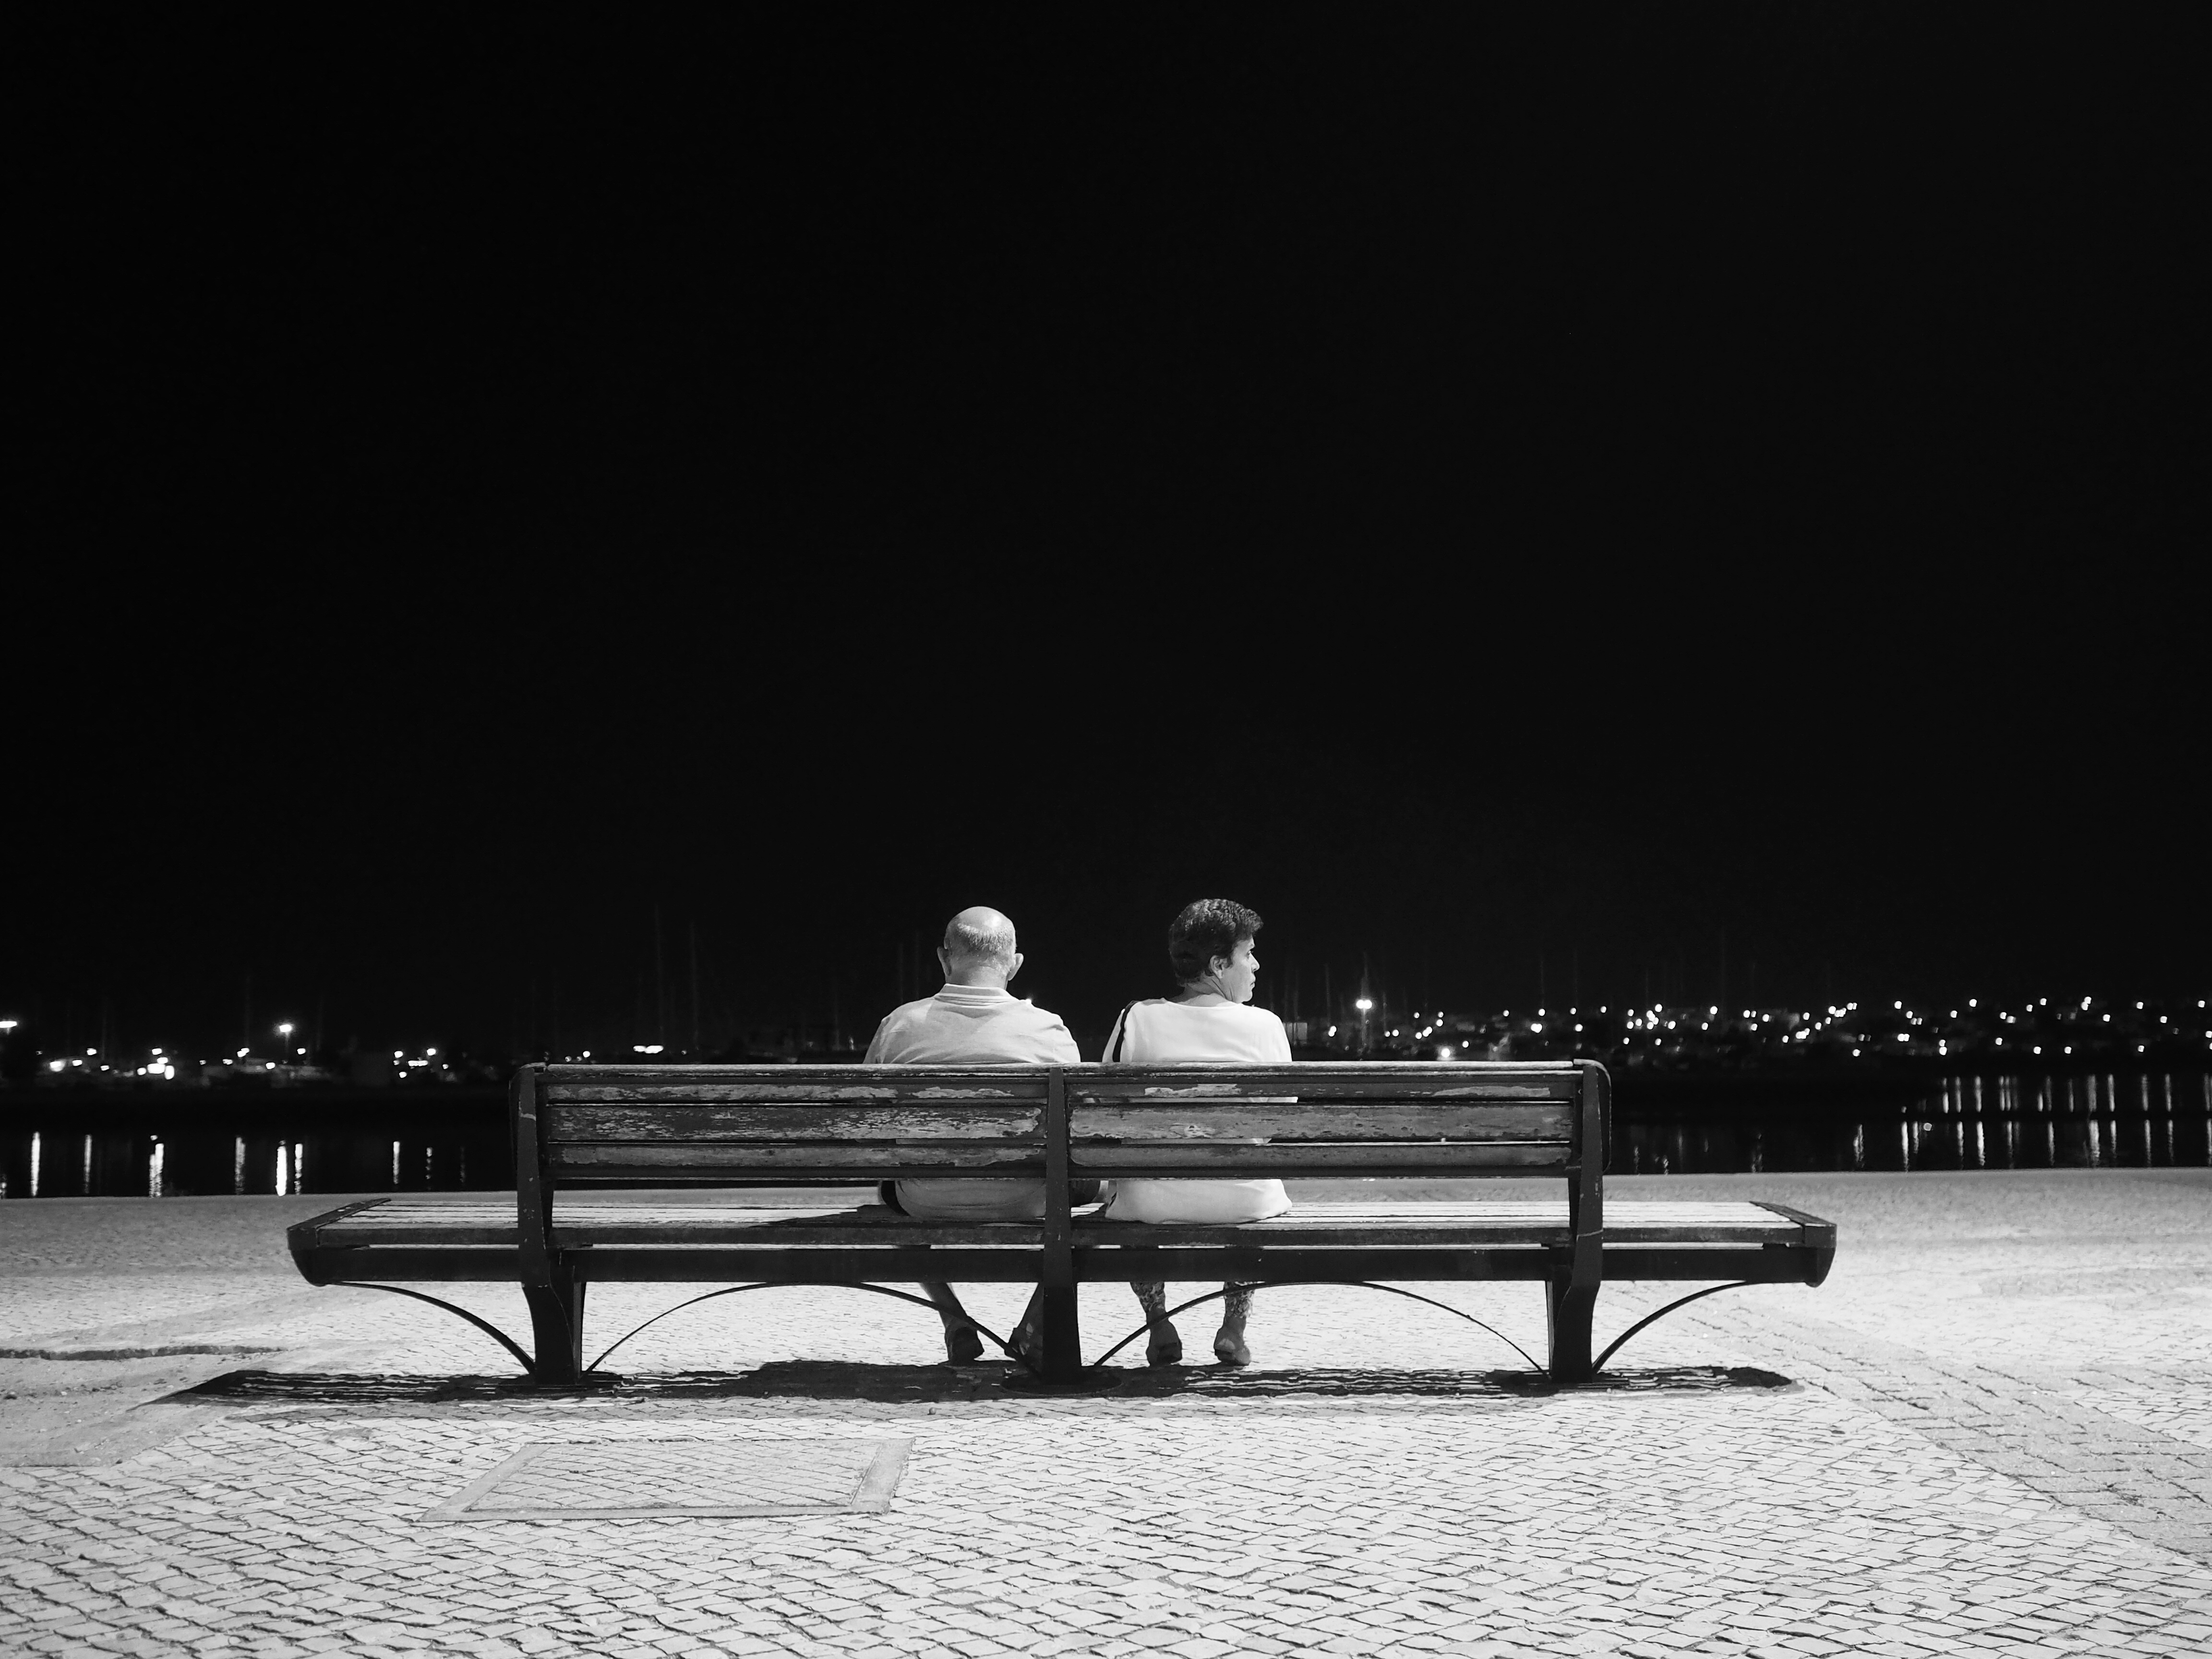
horizon, snow, black and white, people, white, street, night, photography, urban, social, sitting, darkness, black, monochrome, streetphotography, bw, blackandwhite, candid, moments, public, olympus, photograph, pretoebranco, rua, omd, resting, 17mm, unposed, sp, pb, inpublic, fotografiaderua, joolavinha, em10, lavinha, monochrome photography, human positions